16 Fantasy

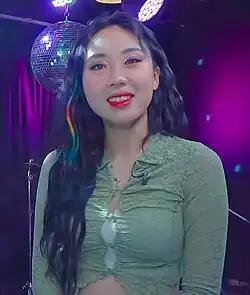
Lee penned the lyrics on all the six songs featured on the EP

"16 Fantasy" featured six tracks where Lee participated in the writing process. The name of the EP was taken from the rapper's bravery when she was 16 years old, stating that "Just like when I was 16 years old, I was braver than anybody else." The EP is categorized under hip hop and R&B genres.